Induction cooking

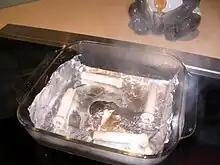
Household foil is much thinner than the skin depth in aluminum at the frequencies used by an induction cooker. Here the foil has melted where it was exposed to the air after steam formed under it. Cooking surface manufacturers prohibit the use of aluminum foil in contact with an induction cooking surface.

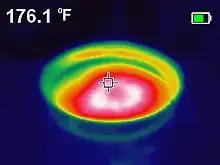
Thermal image of a 4 quart saucepan heating water using induction.

Cookware must be compatible with induction heating; generally, only ferrous metal can be heated. Cookware should have a flat bottom since the magnetic field strength (heating power) drops rapidly with distance from the surface. (Wok-shaped cooktops are available for use with round-bottom woks.) Induction disks are metal plates that are heated by induction and heat non-ferrous pots by thermal contact, but these are much less efficient than ferrous cooking vessels.